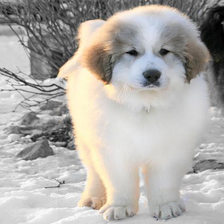
Species: dog
Breed: great pyrenees